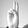
ASL letter: U